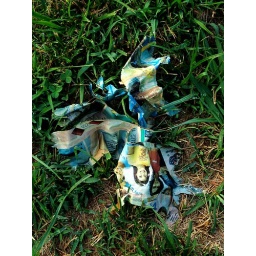
blue trash in grass